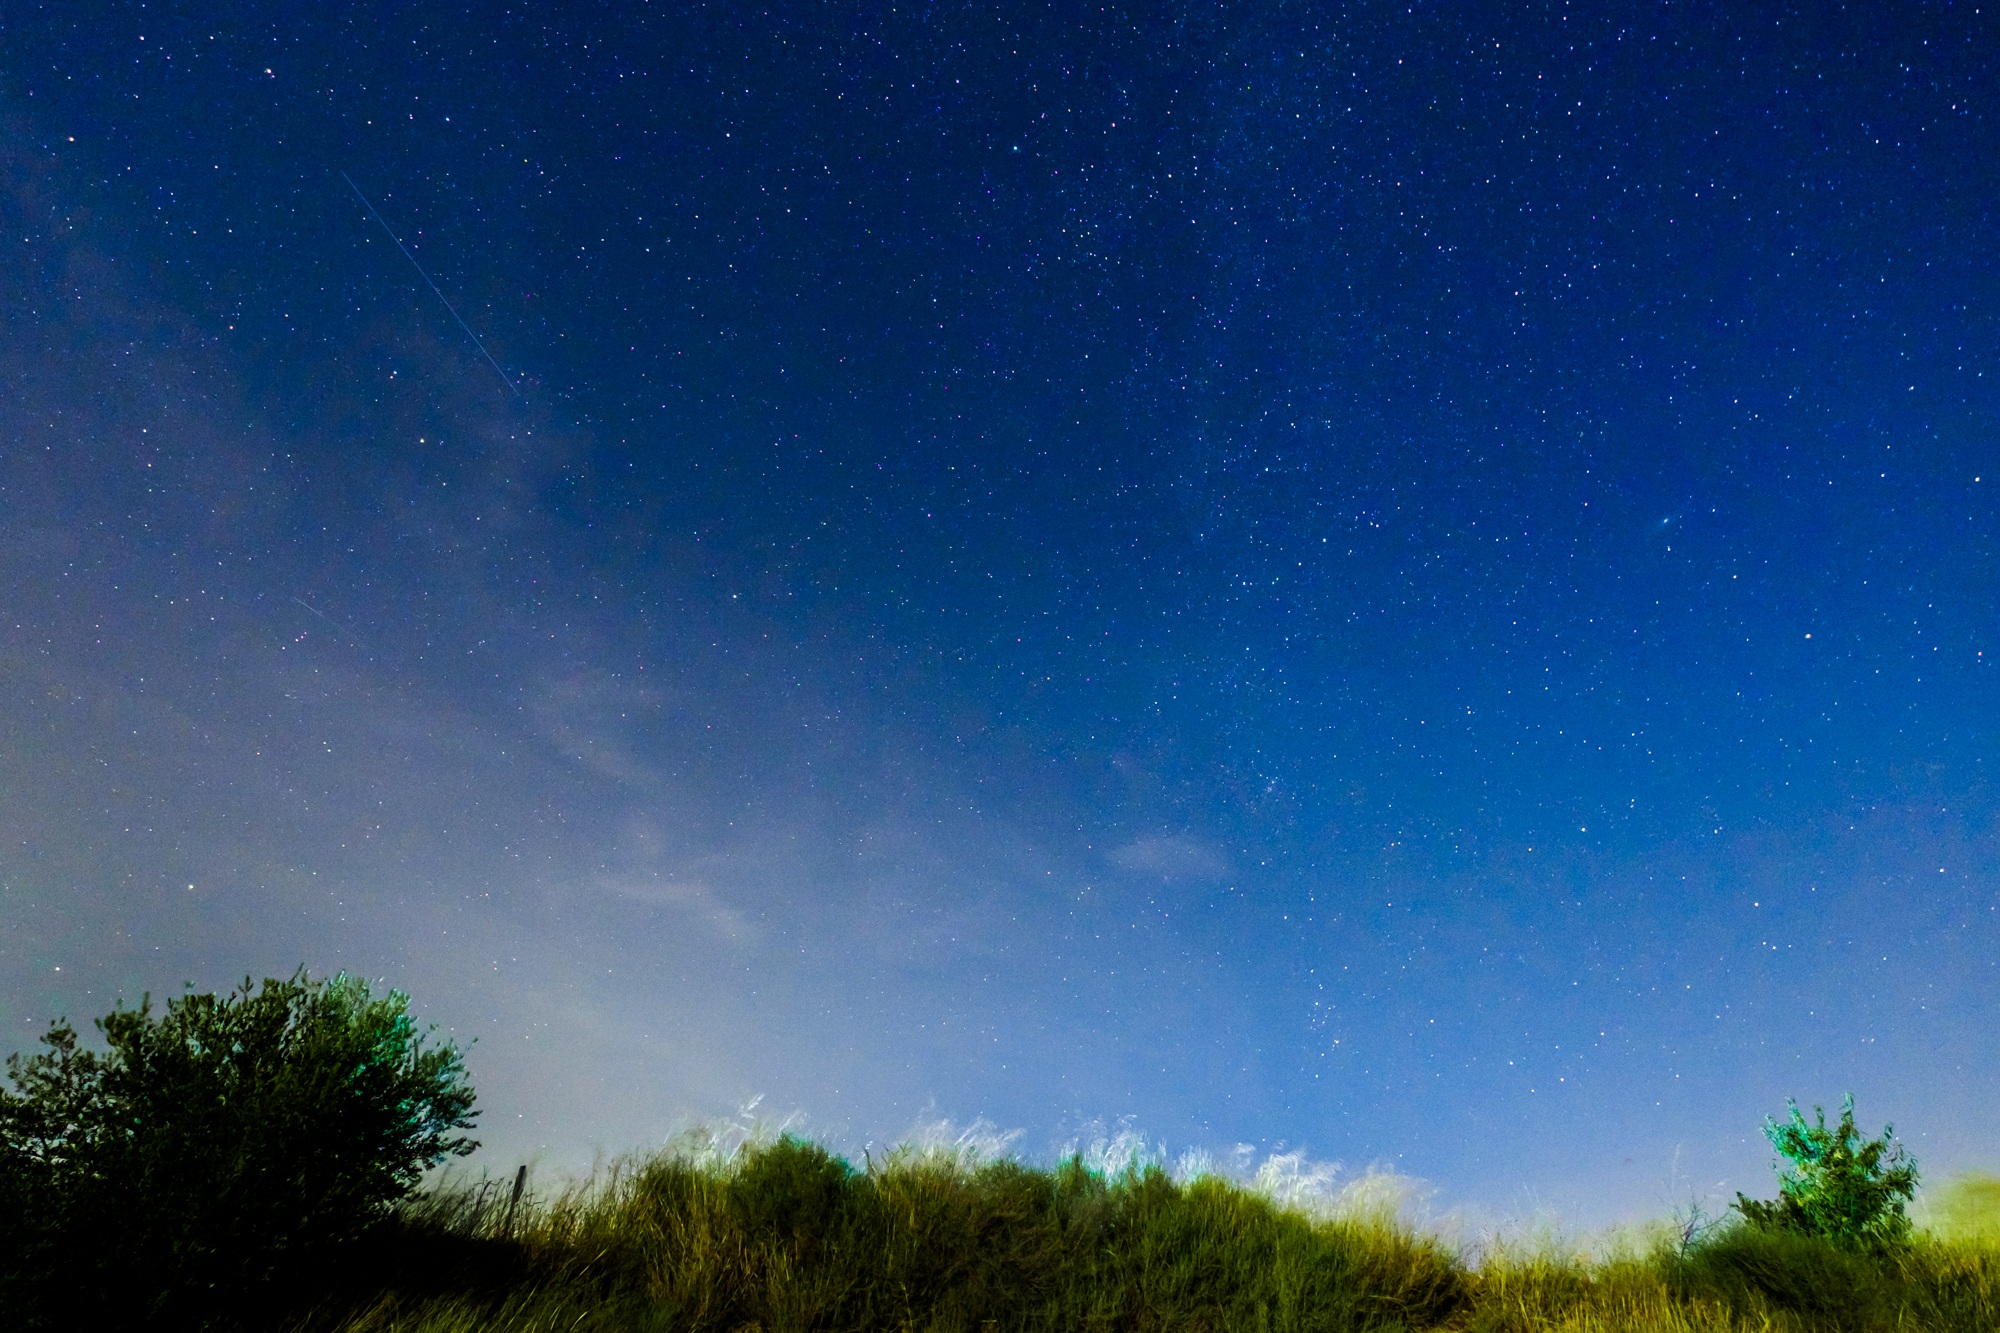
landscape, sky, night, star, cosmos, atmosphere, summer, aurora, moonlight, trees, outdoors, astronomy, universe, astrophotography, cosmic, perseid, astronomical object